Polo del '900

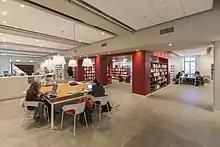
Reading Room of the library of the Polo

The library of the Polo del '900 was born from the union of the book heritages of the partner institutions, which have made available their book collections to the public. The documentary heritage is specialized in the history of the 20th century, both Italian and international.